Pavol Hudák

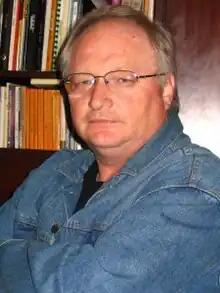
Pavol Hudák

Pavol Hudák (7 October 1959 in Vranov nad Toplou, Czechoslovakia – 18 January 2011 in Poprad, Slovakia) was a Slovak poet, journalist and publicist.